Bendix Grodtschilling

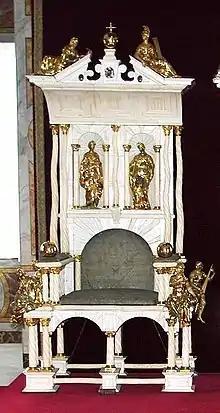
"The Throne Chair of Denmark", the coronation chair of the Danish kings by Bendix Grodtschilling, Castle of Rosenborg, 1662-1671

Bendix Grodtschilling, also Bendix Grodtschilling the Elder, (c. 1620 – March 1690) was a Danish painter and carpenter.